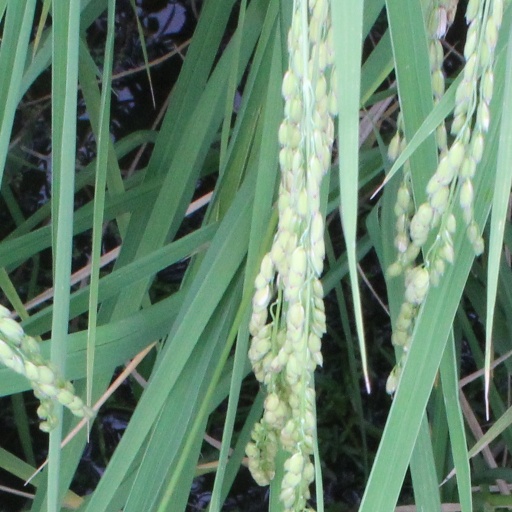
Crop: rice